People's Will Army

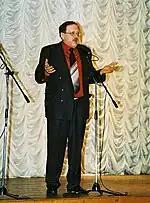
Yuri Mukhin — Leader of AVN, 2009

The Army of the People's Will was a militarized organization in name only, its methods of work were peaceful propaganda and agitation within the framework of the current legislation. However, according to the participants, the names "Army" (for the movement) and "fighters" (for the participants in the movement) served as an important disciplining factor, and also emphasized the difference between AVN and traditional parties. The AVN could include members of any other organization adhering to any ideology: the criterion for participation was only the recognition of the AVN's goal and assistance in achieving it. The politician who supported the proposed AVN law was Oleg Shenin, a former member of the Politburo of the CPSU, who headed one of the political organizations in Russia called the CPSU.